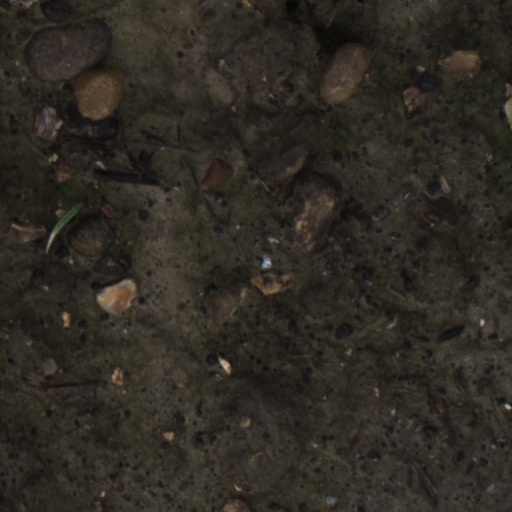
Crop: wheat